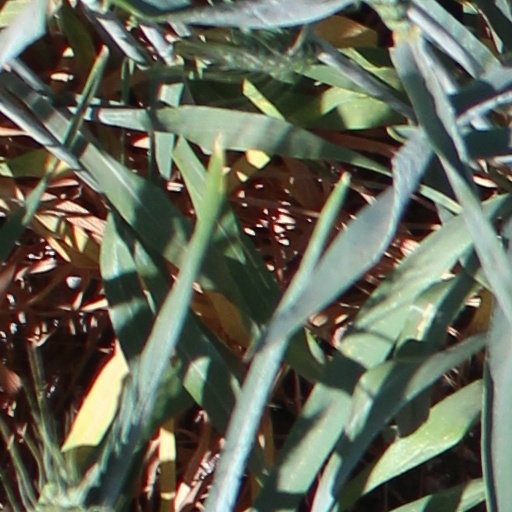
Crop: wheat